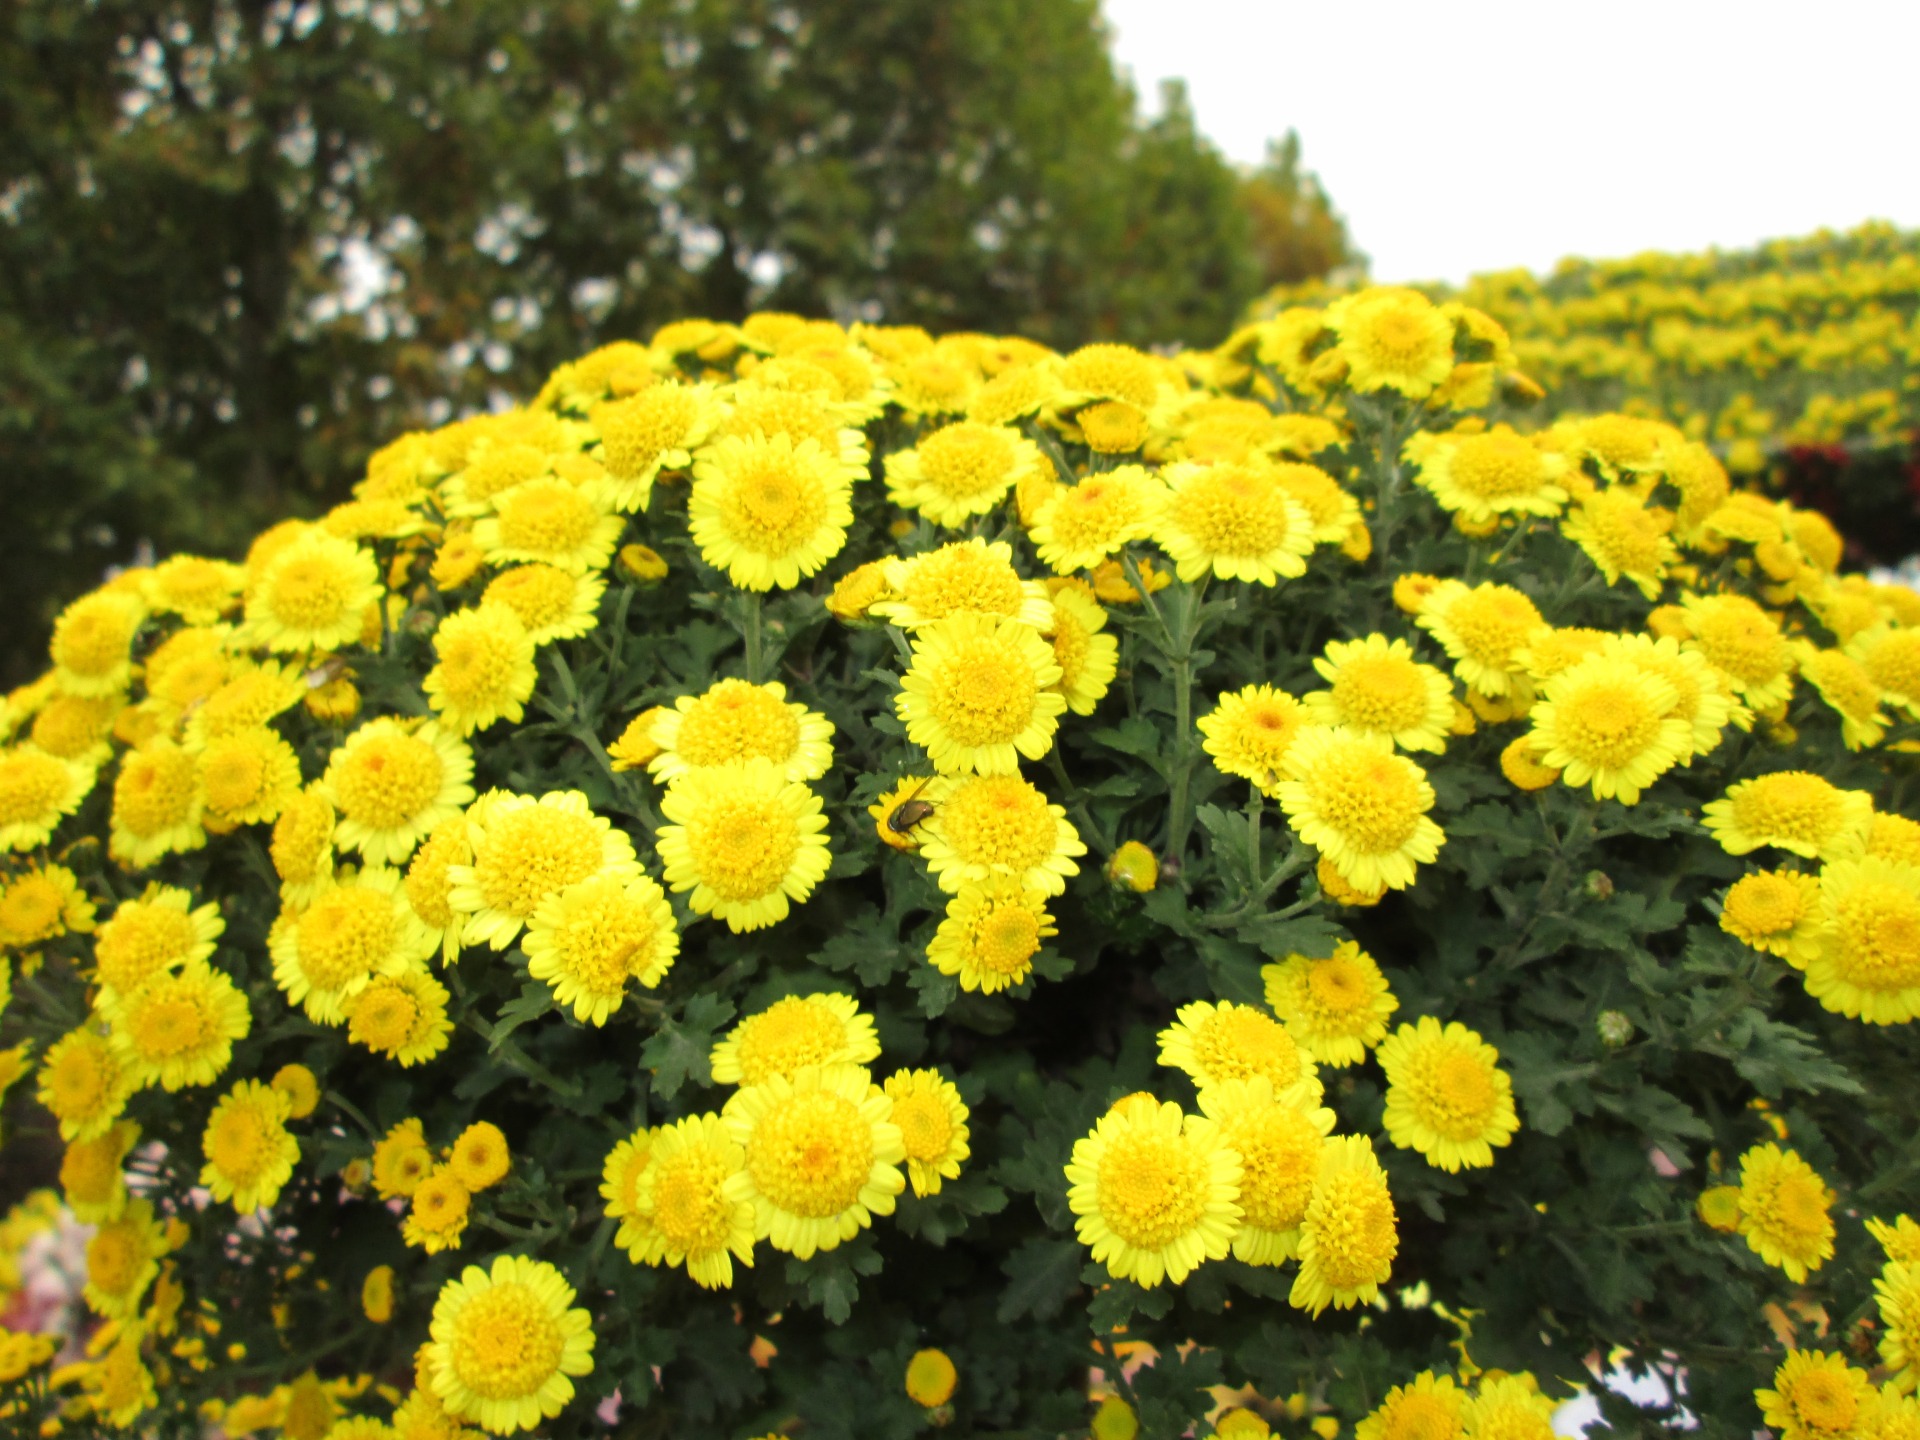
plant, field, flower, herb, park, yellow, flora, chrysanthemum, tansy, flowering plant, daisy family, annual plant, common tansy, land plant, chamaemelum nobile, tanacetum parthenium, chrysanths